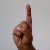
The image shows a hand gesture representing the letter 'D' in Indian Sign Language.